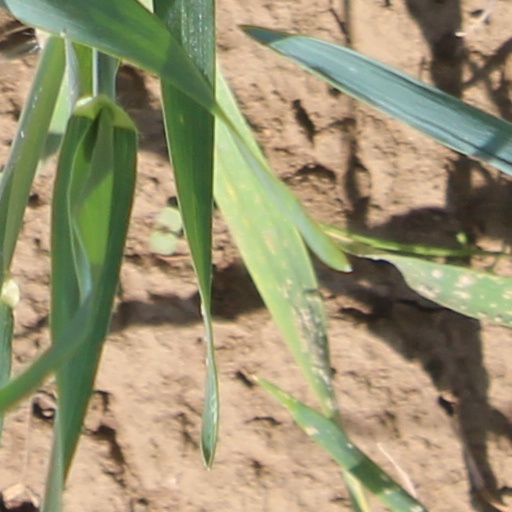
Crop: wheat